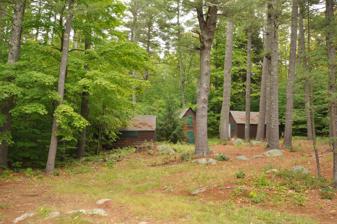
Building: Abenaki Indian Shop and Camp
Country: United States of America
Year built: 1884
United States historic place Abenaki Indian Shop and Camp U.S. National Register of Historic Places U.S. Historic district NH State Register of Historic Places Some of the cabins Show map of New Hampshire Show map of the United States Location Intervale Crossroad, 1 mi. E of NH 16 , Conway, New Hampshire Coordinates 44°4′28″N 71°8′11″W / 44.07444°N 71.13639°W / 44.07444; -71.13639 Area 3.8 acres (1.5 ha) Built 1884 ( 1884 ) Architect Joseph Laurent NRHP reference No. 91000218 Significant dates Added to NRHP February 28, 1991 Designated NHSRHP July 1, 1992 The Abenaki Indian Shop and Camp is a historic Native American site in the Intervale section of Conway, New Hampshire .  The site is a camp established by Abenakis who were lured to the area by the prospect of making baskets and selling them to visitors to the resort areas of the White Mountains in the late 19th century, and operated into the late 20th century.  The site was listed on the National Register of Historic Places in 1991, and has also been listed on the New Hampshire State Register of Historic Places . It is located on Intervale Cross Road, about one mile east of New Hampshire Route 16 , and is now a local public park. Description and history The former Abenaki Indian Shop and Camp is located on the north side of Intervale Cross Road, separated from the road by the Conway Scenic Railroad .  It is a parcel of land 3.8 acres (1.5 ha) in size, most of which is forested in mixed hardwoods.  At the southern end is a single-story wood-frame building with a gabled roof, and a descriptive plaque set in a stone.  A short way north of this are a grouping of small shingled gable-roofed cabins, set around a small clearing in the woods. Chief Joseph Laurent , an Abenaki leader from Odanak ( St. Francis, Quebec ), came to the area in 1884, and established a seasonal camp on the site, which was then owned by a local hotel. Laurent and other Abenaki produced baskets and other handicrafts as a tourist attraction for the hotel guests, and sold them the wares they produced. The Abenaki were descended from the area's original Native American population, who were driven from the area during the colonial period. The shop was originally a service shed built by the Maine Central Railroad ; it was purchased by Laurent around 1900. Laurent is also credited with construction of the cottages in which the Abenaki lived. The business was continued by Laurent's son Stephen into the late 20th century. Since 1985, the property has been owned by the town, which now operates it as a small park with interpretive signage describing its history. See also Wikimedia Commons has media related to Abenaki Camp . National Register of Historic Places listings in Carroll County, New Hampshire Notes